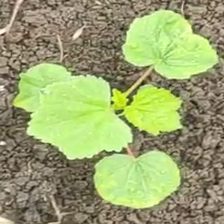
Weed species: Little_Mallow(Malva parviflora)